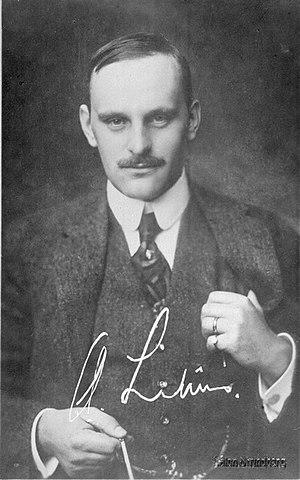
Aleko Axel August Eugen Lilius est un aventurier international, homme d'affaires, diplomate, journaliste, consul de Perse, écrivain et photographe finlandais d'origine russe et suédoise. Il a été décrit en tant que journaliste anglais, un finlandais avec des airs de russe, un journaliste aventurier suédois, ou encore un journaliste américain intrépide. Il est l'auteur du livre J'ai navigué avec les pirates, qui raconte ses péripéties alors qu'il naviguait avec des pirates chinois des mers du Sud.